Describe the emotion expressed in this image:  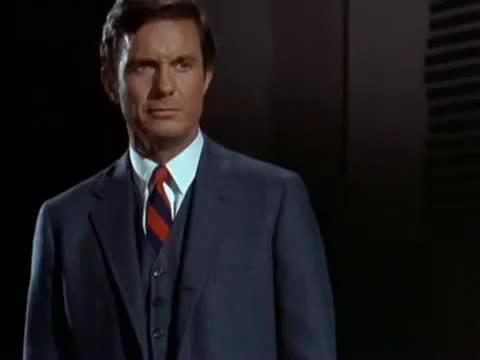
This person displays Suffering, valence and arousal with low intensity.